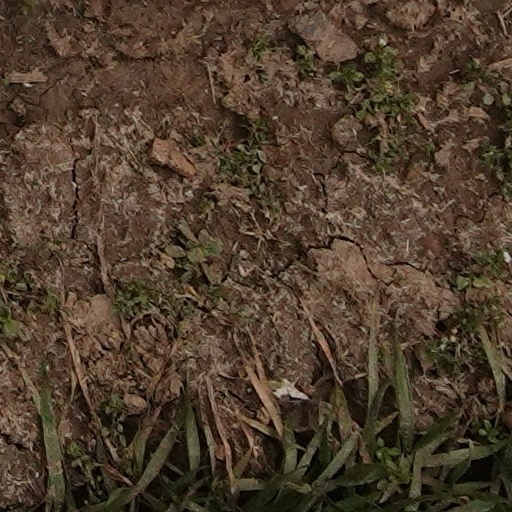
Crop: wheat